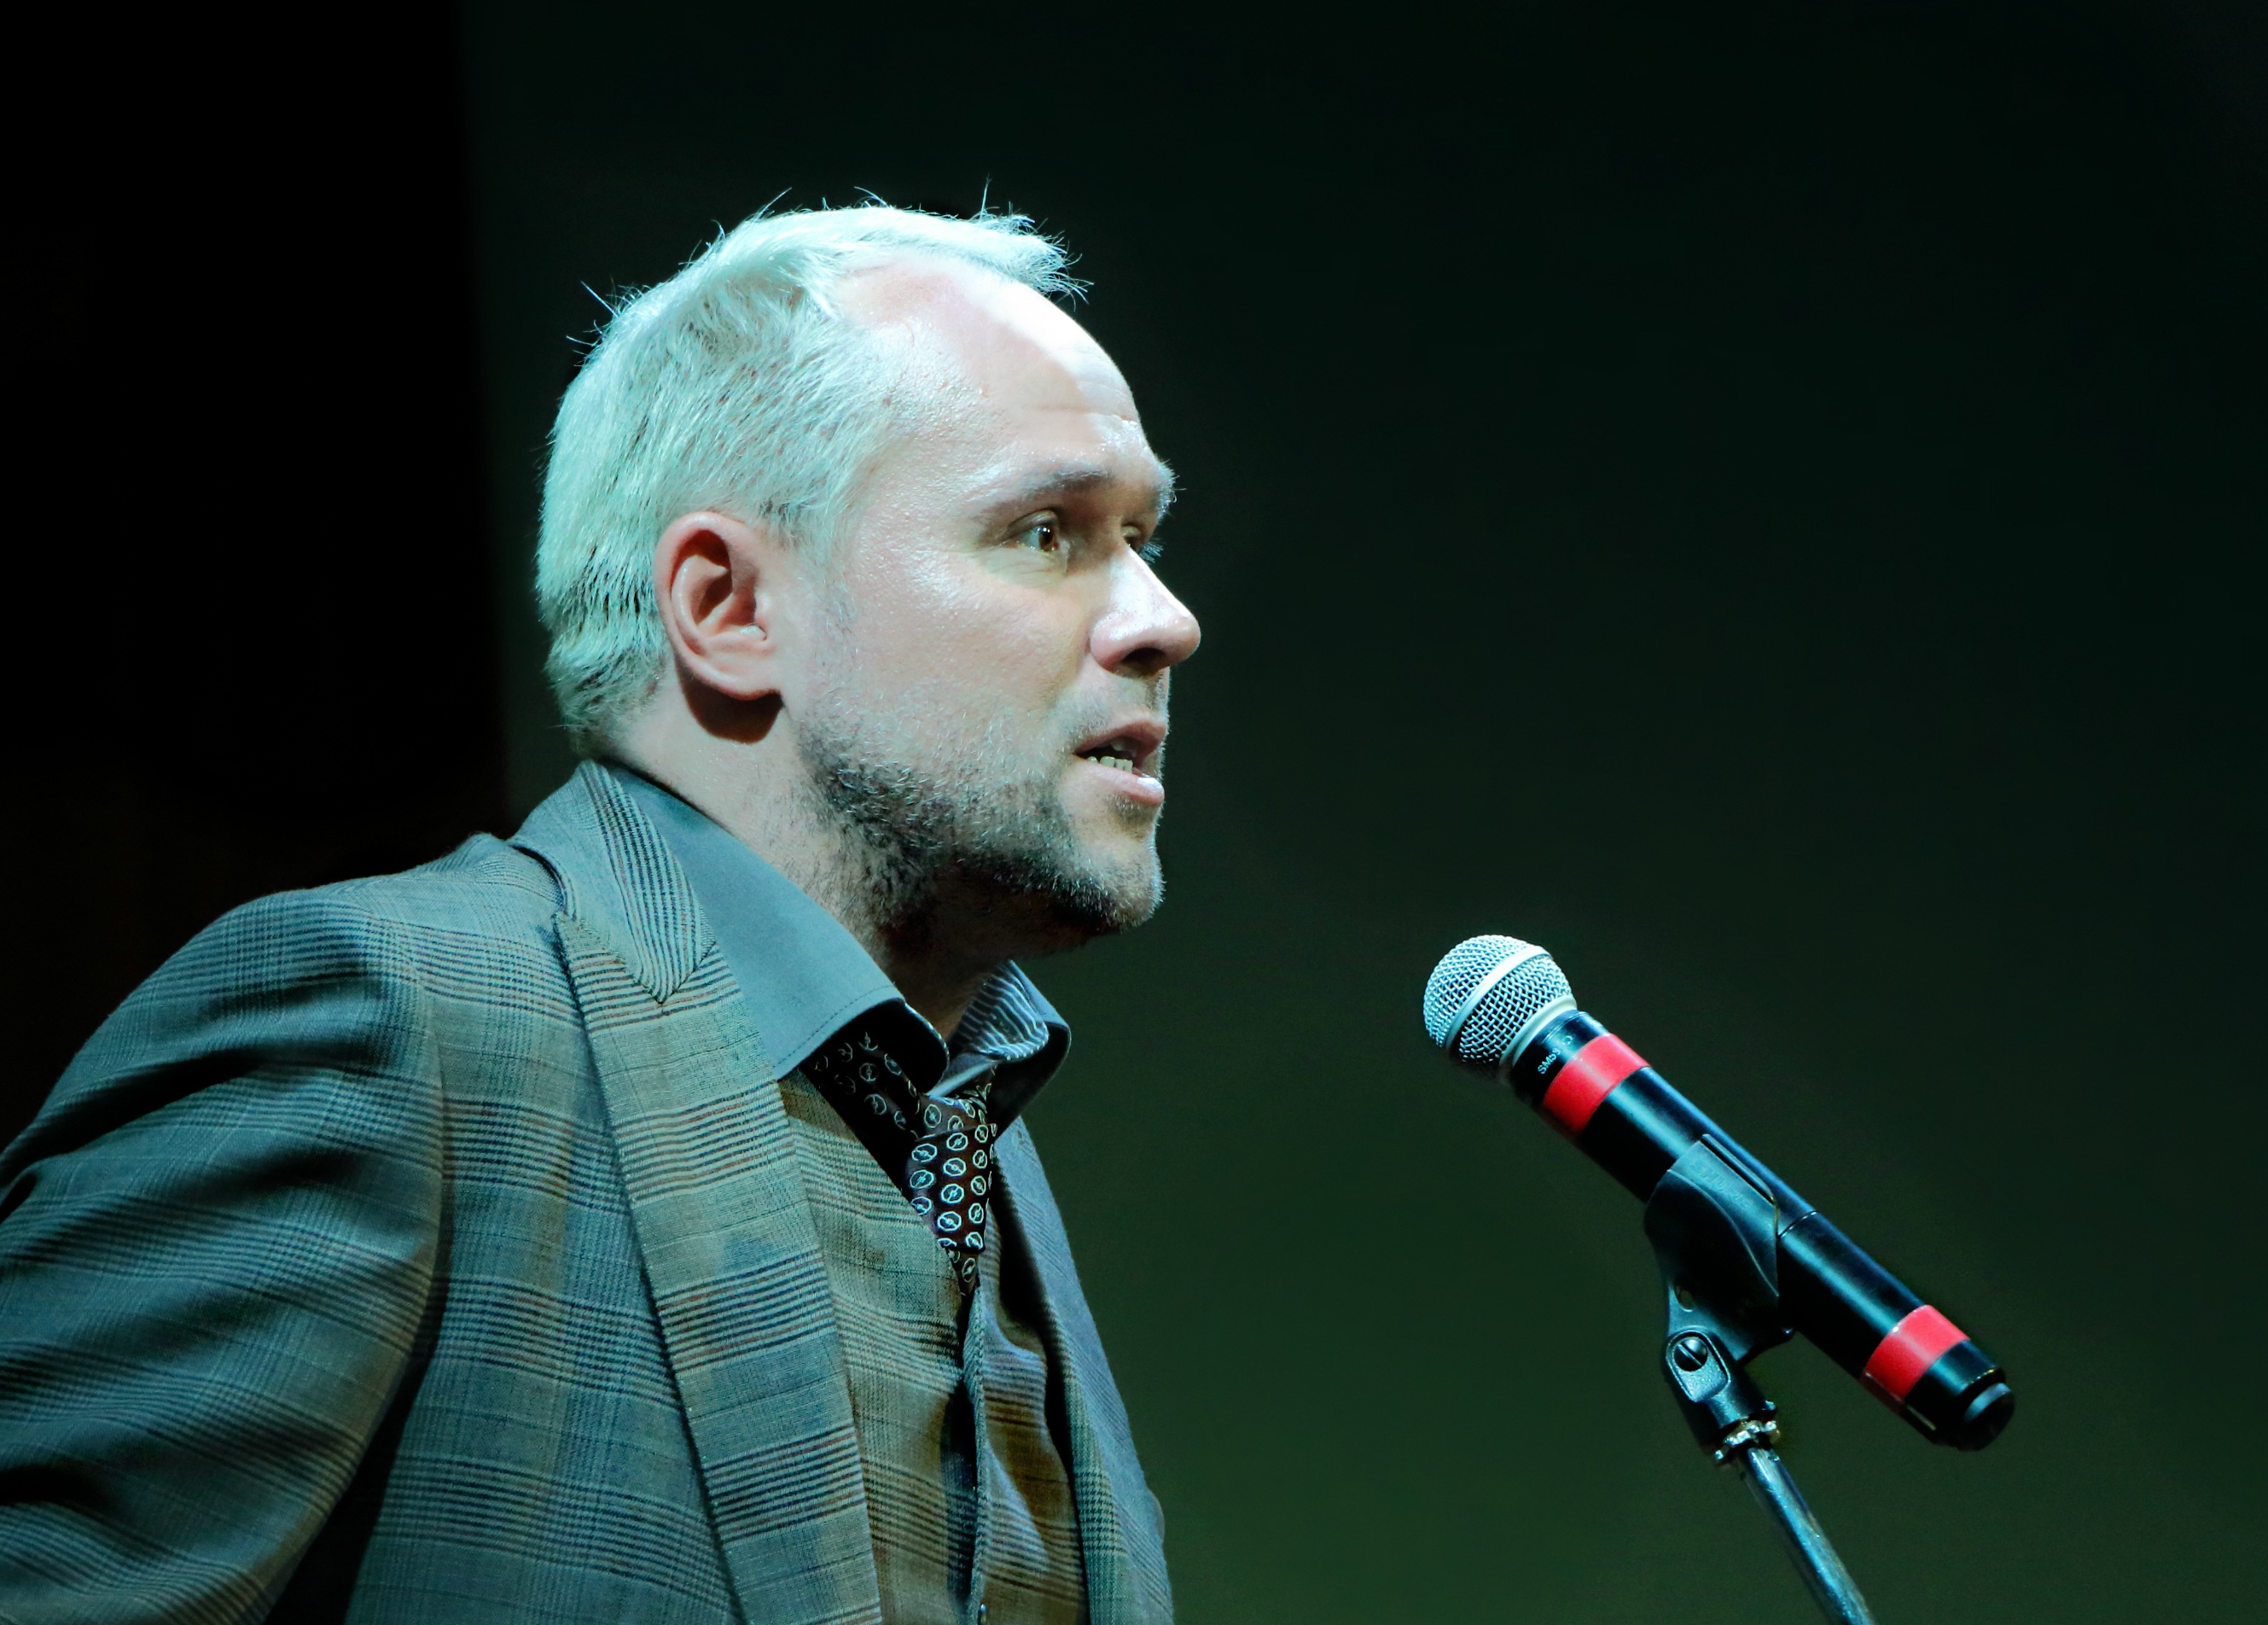
man, read, music, profile, reader, concert, singer, portrait, model, microphone, artist, musician, hairstyle, theatre, stage, performance, singing, beautiful, european, guitarist, costume, entertainment, actor, performing arts, singer songwriter, averin